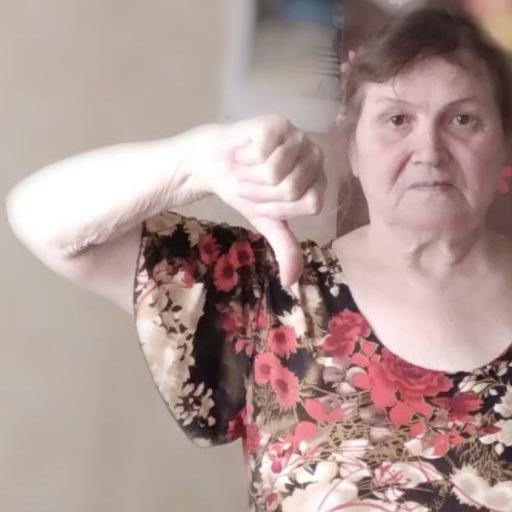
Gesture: dislike